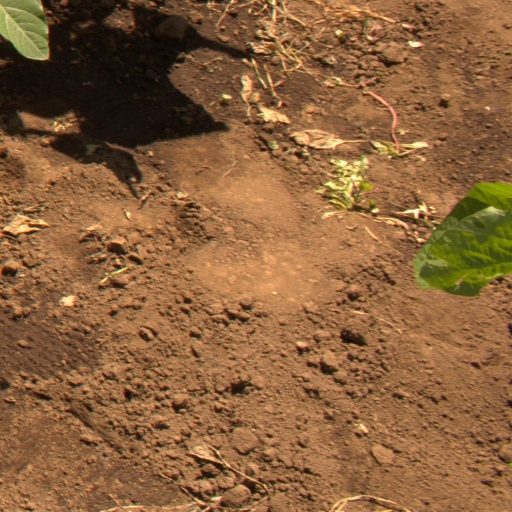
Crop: soybean